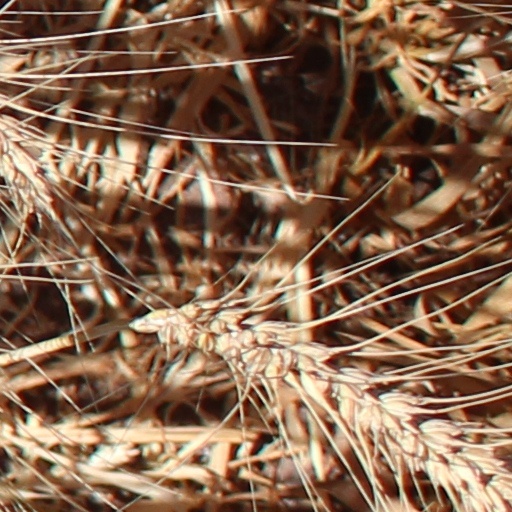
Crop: wheat